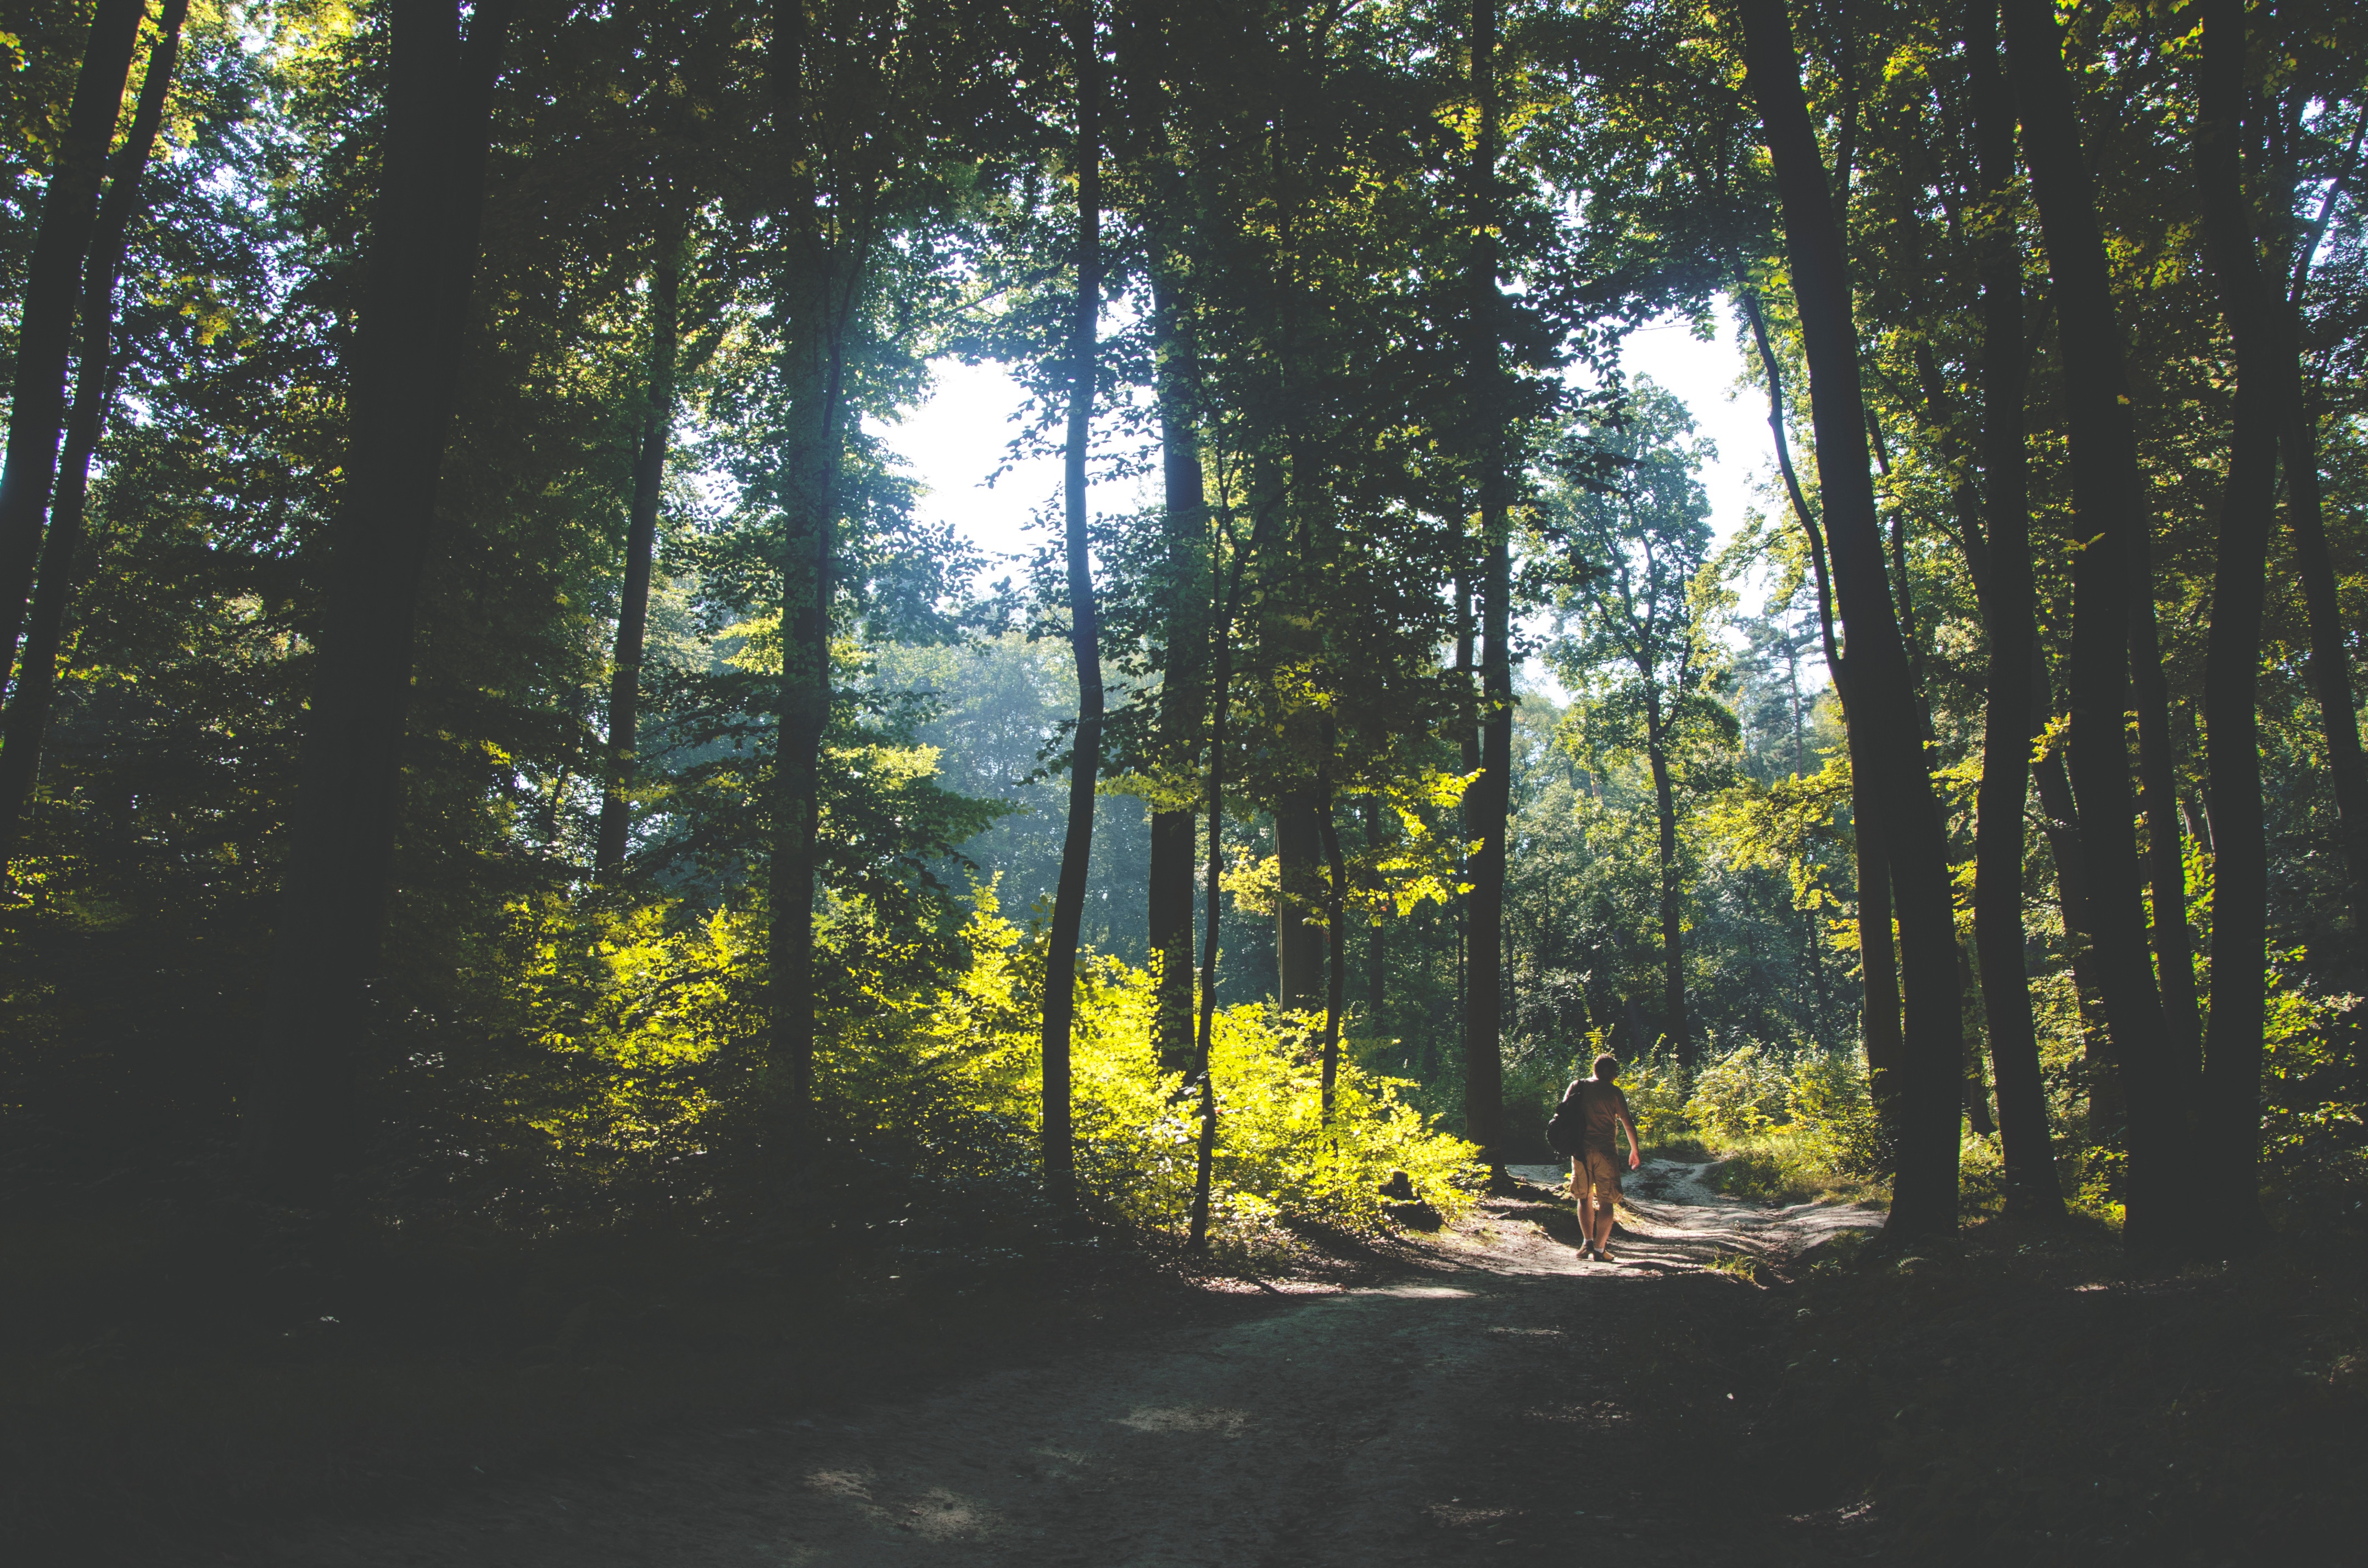
tree, nature, forest, path, wilderness, branch, walking, plant, wood, meadow, sunlight, morning, leaf, green, autumn, season, deciduous, woodland, habitat, ecosystem, old growth forest, natural environment, geographical feature, atmospheric phenomenon, woody plant, temperate broadleaf and mixed forest, temperate coniferous forest